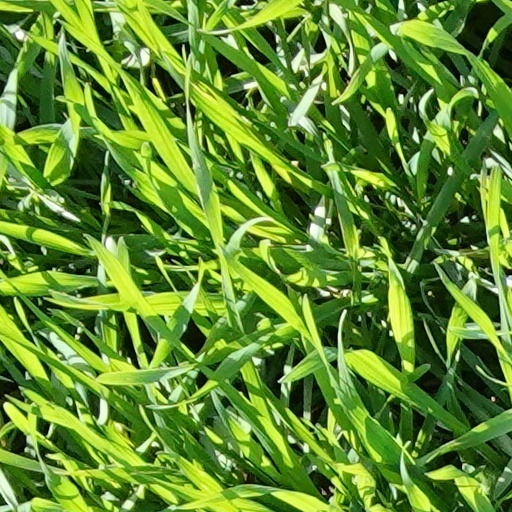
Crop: wheat